Slavery in China

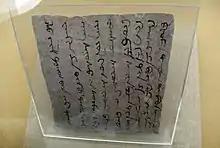
Slave contract written in Old Uyghur script

Slavery in China has taken various forms throughout history. Slavery was nominally abolished in 1910, although the practice continued until at least 1949. The Chinese term for slave can also be roughly translated into 'debtor', 'dependent', or 'subject'. Despite a few attempts to ban it, slavery existed continuously throughout pre-modern China, sometimes serving a key role in politics, economics, and historical events. However slaves in China were a very small part of the population due to a large peasant population that mitigated the need for large scale slave labor. The slave population included war prisoners and kidnapped victims or people who had been sold.